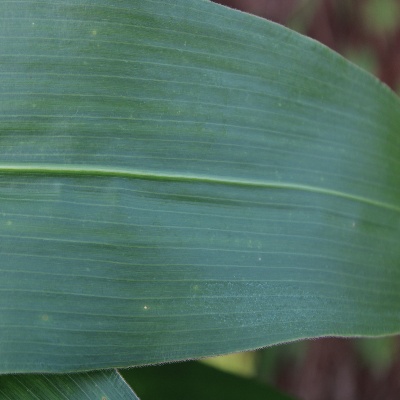
Crop: Maize
Condition: leaf spot